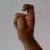
The image shows a hand gesture representing the letter 'X' in Indian Sign Language.